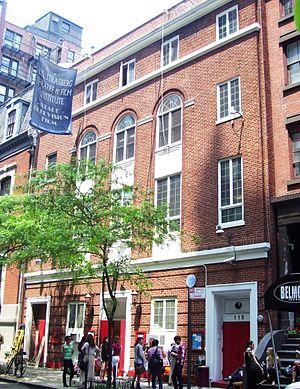
Le Lee Strasberg Theatre and Film Institute, créé sous le nom de Lee Strasberg Theatre Institute, est un centre de formation de comédiens situé à New York et à Hollywood.